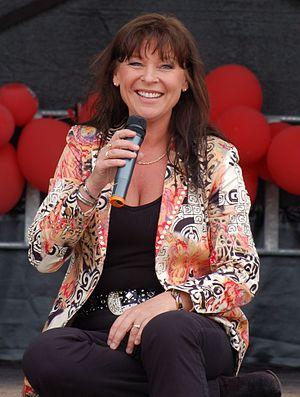
Lotta Engberg, née Anna Charlotta Pedersen le 5 mars 1963 à Överkalix, est une pianiste, chanteuse de dansband et pop suédoise.